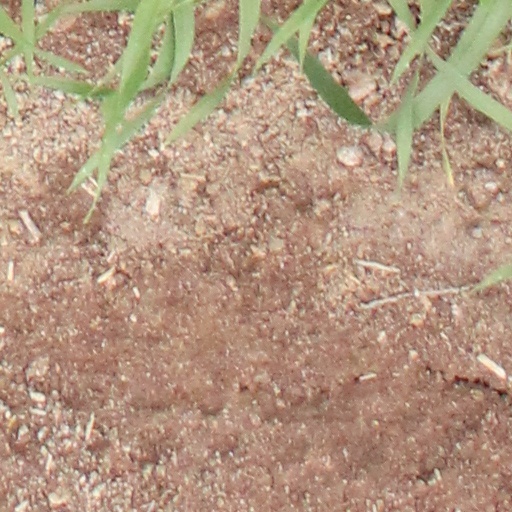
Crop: wheat